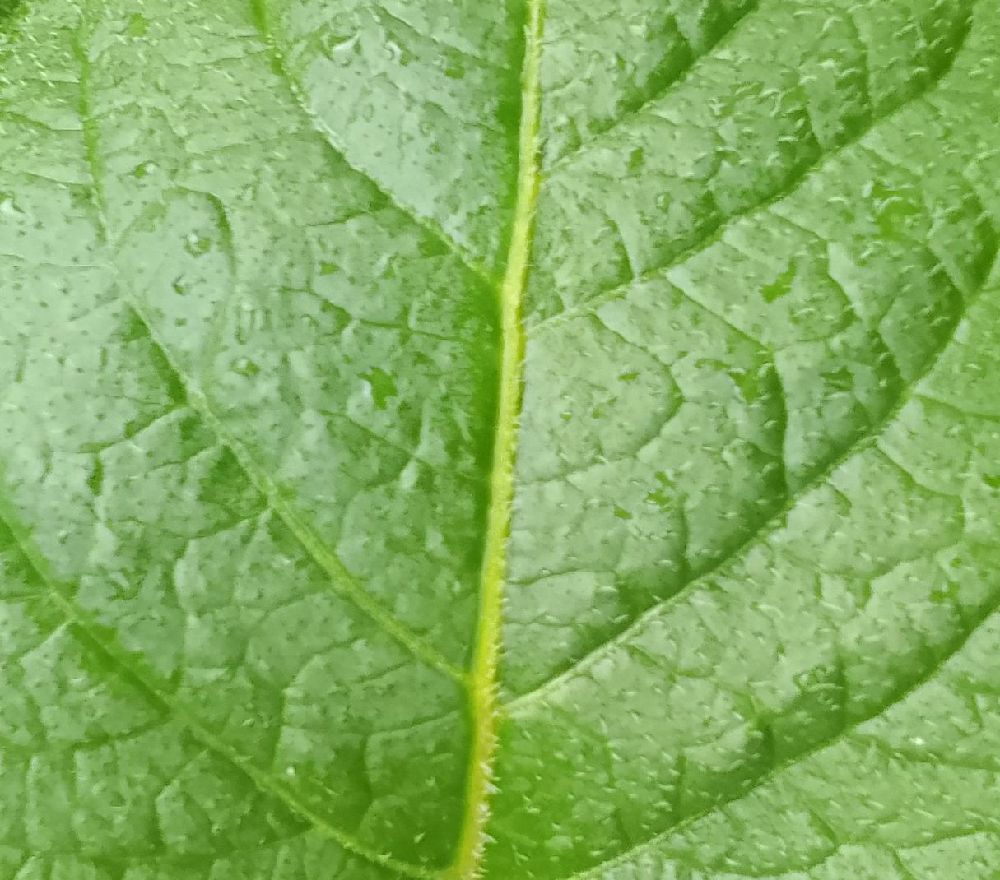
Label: Healthy